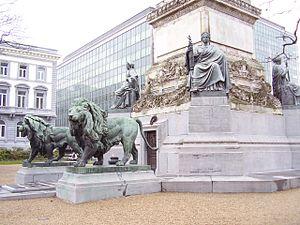
La Constitution belge actuelle est la seule et unique norme juridique suprême qu'ait jamais eu la Belgique. Elle est dite « Constitution du 7 février 1831 » ou « Constitution du 17 février 1994 » car elle a été votée le 7 février 1831 par le Congrès national mais elle a été coordonnée le 17 février 1994.